Yoshi's Story

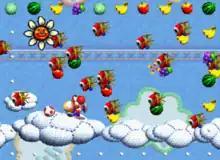
A swarm of Shy Guys roam across the patchwork denim skies of "Cloud Cruising".

The player may choose between two different game modes from the game's main menu: Story Mode and Trial Mode. Upon entering either mode, the player can select a course, find out which fruit will be the Lucky Fruit, and choose a Yoshi of desired color to play as. Trial Mode is devoid of courses to play at the start of the game, as these have to be unlocked by completing them in Story Mode.